Kek Look Seah Temple

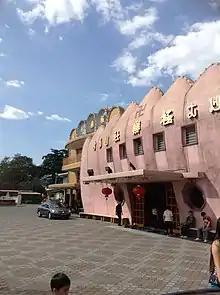
Front view of the temple

Kek Look Seah Temple (also called as Kek Lok Seah Temple) is a Chinese temple located in Taman Happy of Ipoh, Perak, Malaysia. The temple is known for its planchette divination and has a medical room where Chinese medicine is given – which is not common for many Buddhist temple. This persistently making it being mistakenly referred to many people as a Dejiao establishment despite it is a Buddhist temple of Mahāyāna branch.